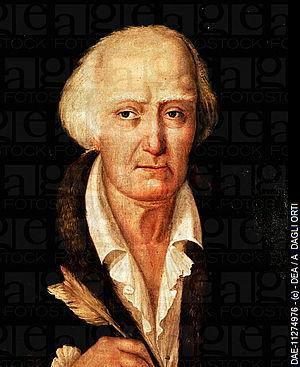
Giacomo Domenico Mario Antonio Pasquale Giuseppe Tritto est un compositeur italien de la fin du XVIIIᵉ et du début du XIXᵉ siècle.